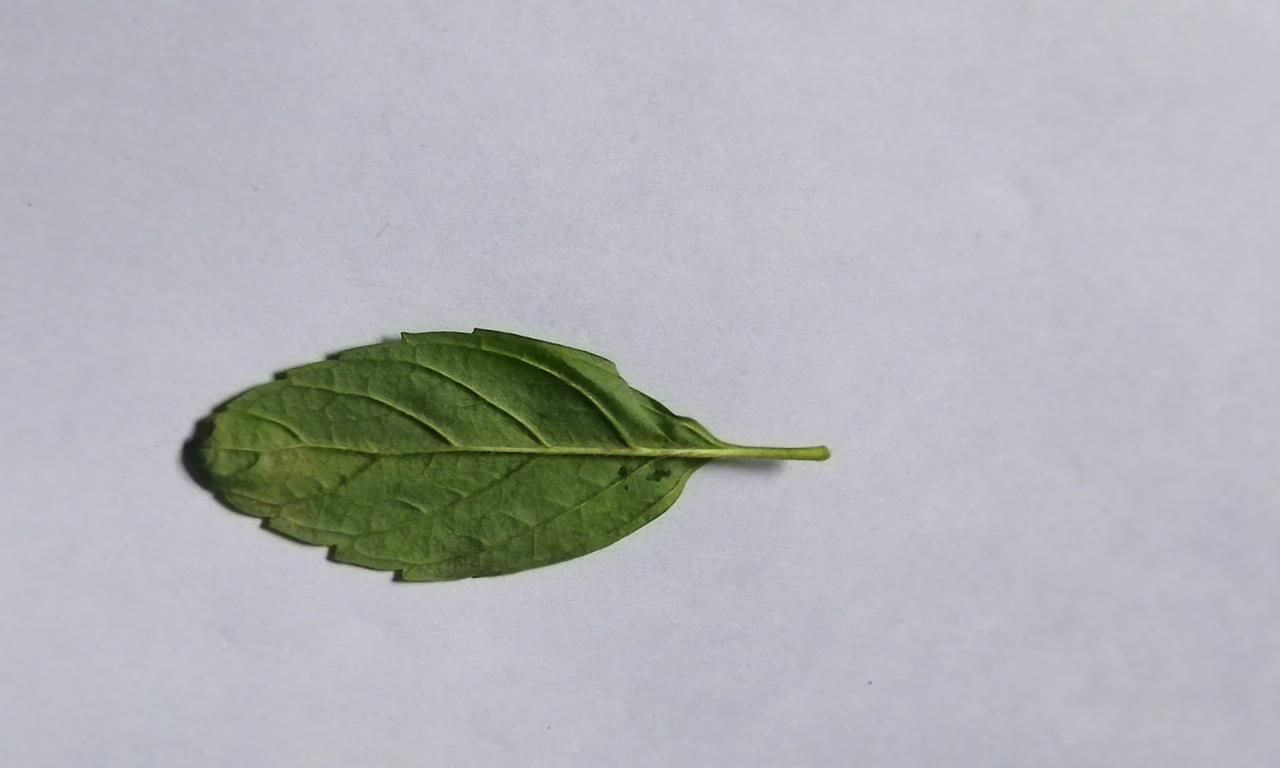
Label: Fresh